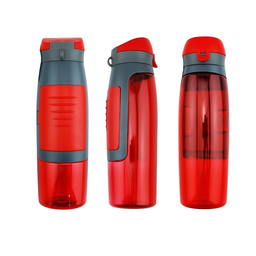
Label: bottles